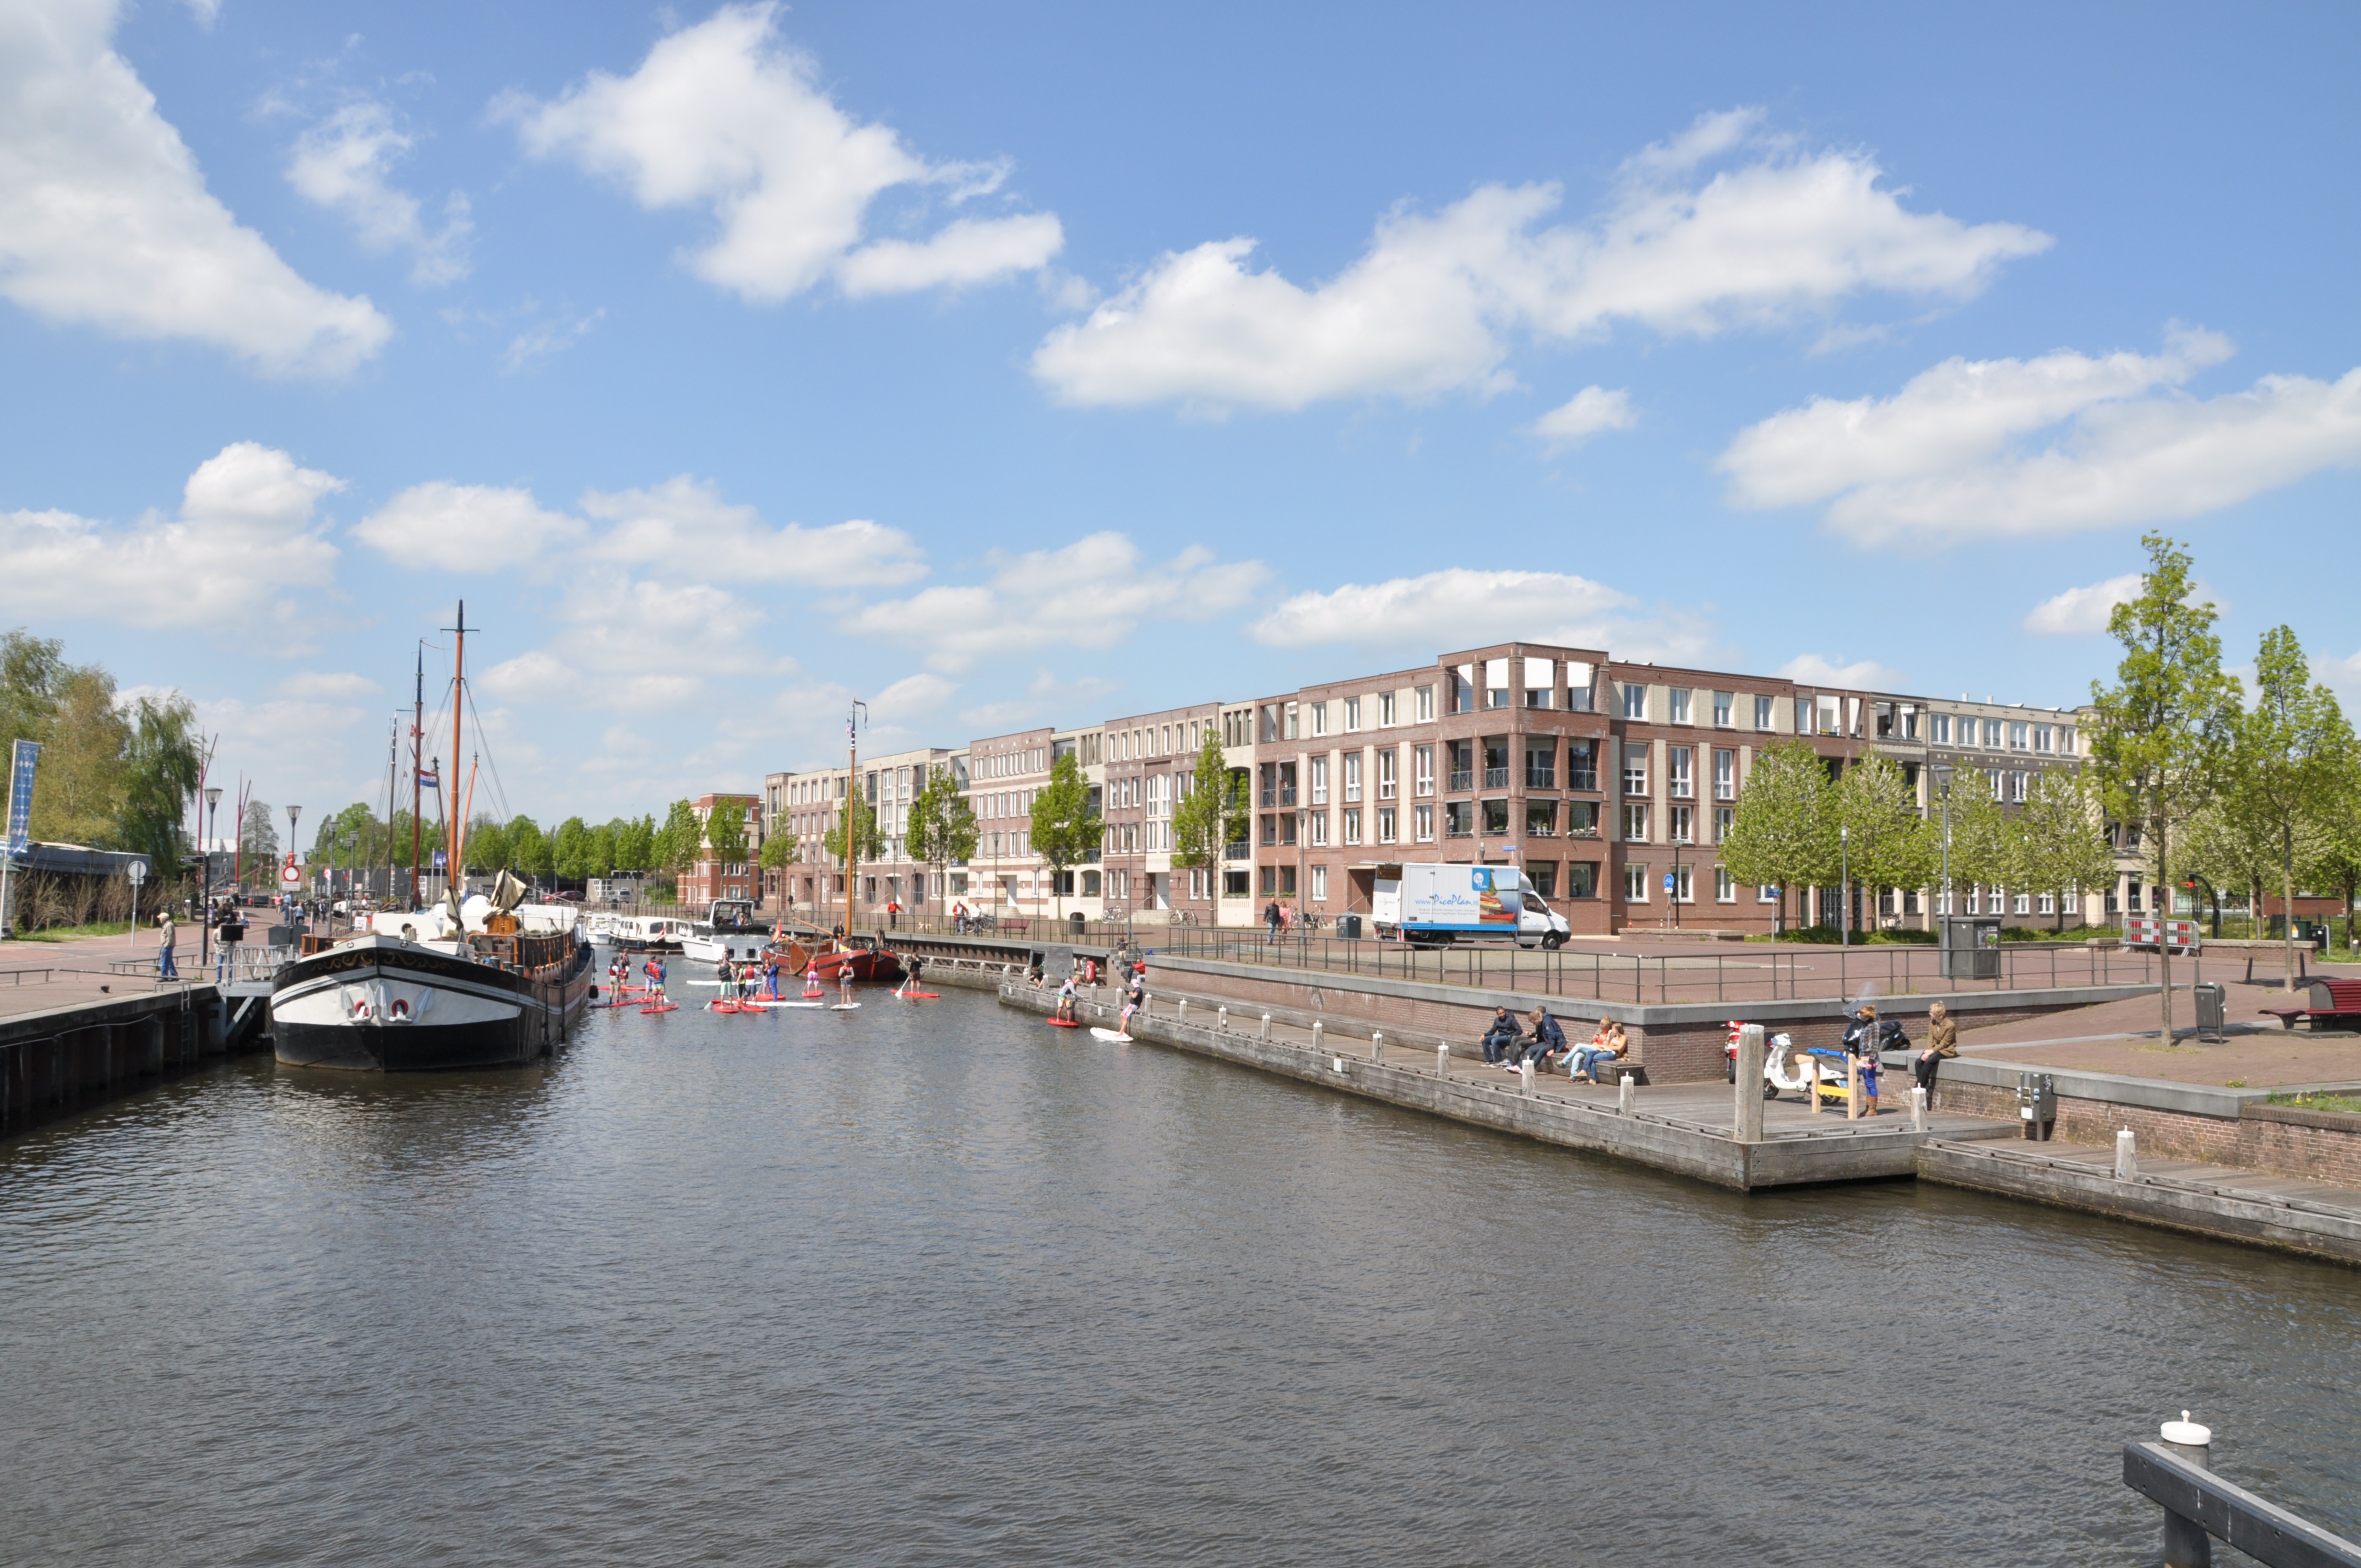
dock, boat, river, canal, cityscape, vehicle, harbor, marina, port, waterway, body of water, channel, amersfoort, eemplein